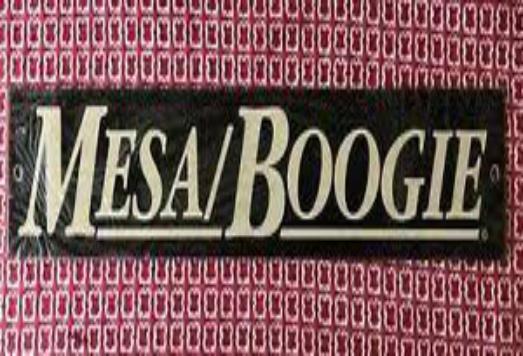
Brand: mesa boogie
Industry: Clothes